Paul Douglas (musician)

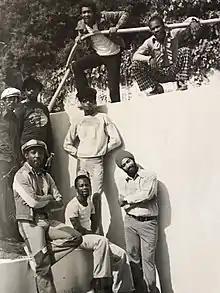
First generation of the band Toots and the Maytals to include instrumentalists. The line-up included its four main additional members Jackie Jackson, Paul Douglas, Hux Brown and Radcliffe "Dougie" Bryan.

Paul Douglas was born in St. Ann, Jamaica. His career as a professional musician began in 1965 at the age of 15.